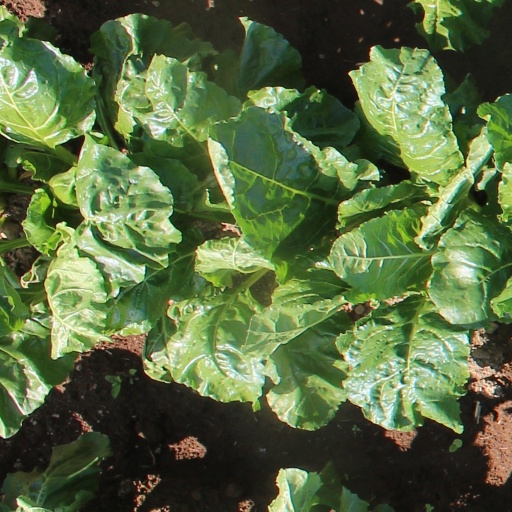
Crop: sugar beet